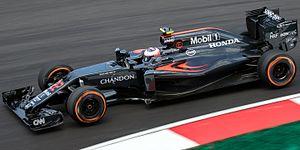
Le Grand Prix automobile de Malaisie 2016, disputé le 2 octobre 2016 sur le circuit international de Sepang, est la 951ᵉ épreuve du championnat du monde de Formule 1 courue depuis 1950, la dix-huitième disputée à Sepang depuis 1999, et la seizième manche du championnat 2016.